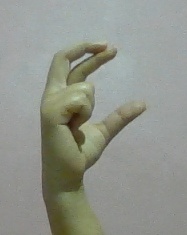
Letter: thal